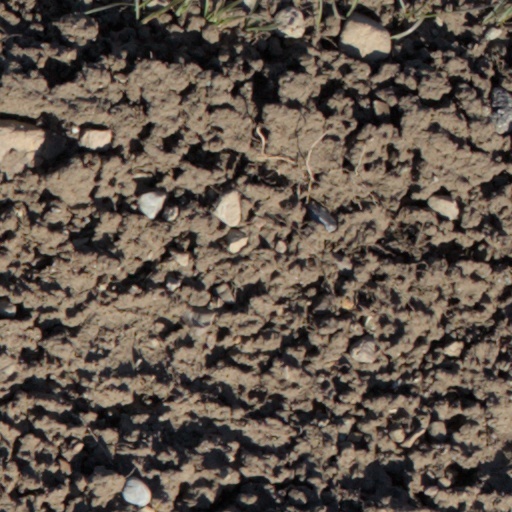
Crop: wheat